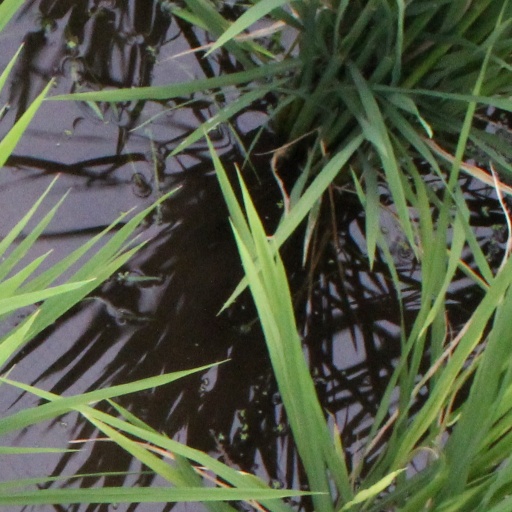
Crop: rice